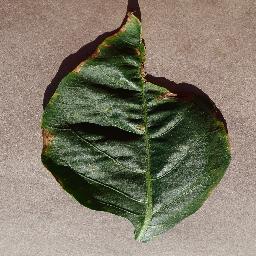
Label: Pepper,_bell___Bacterial_spot